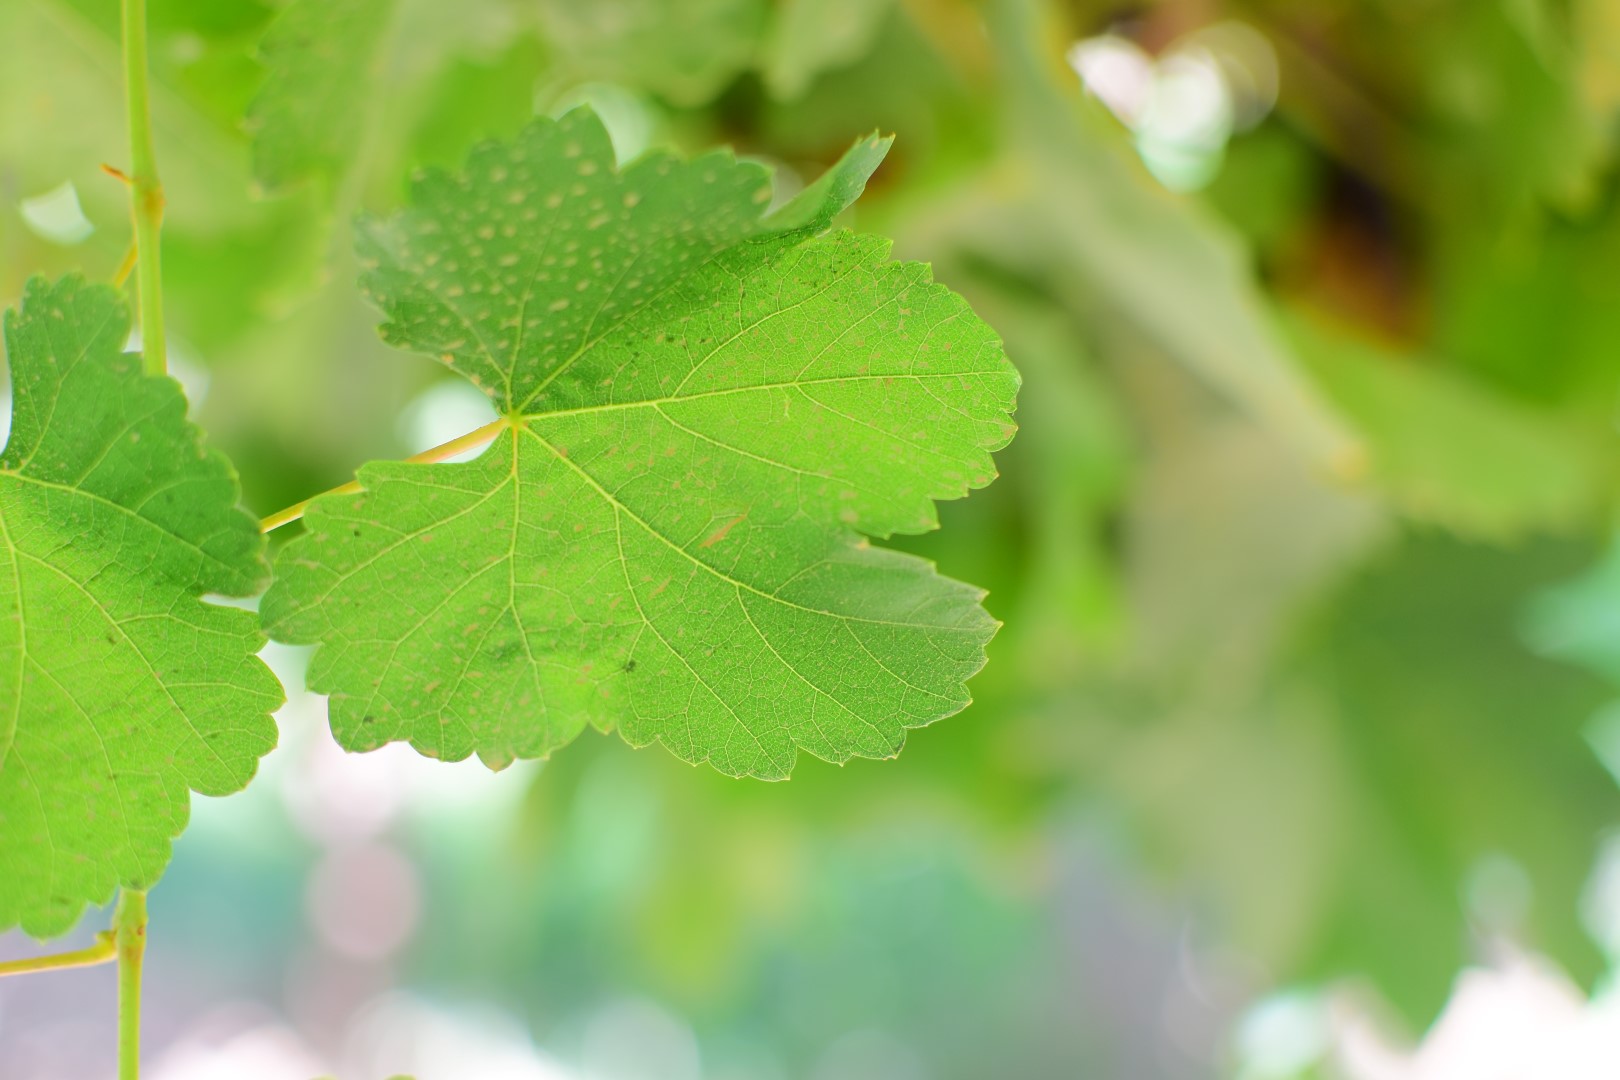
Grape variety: Frinsi